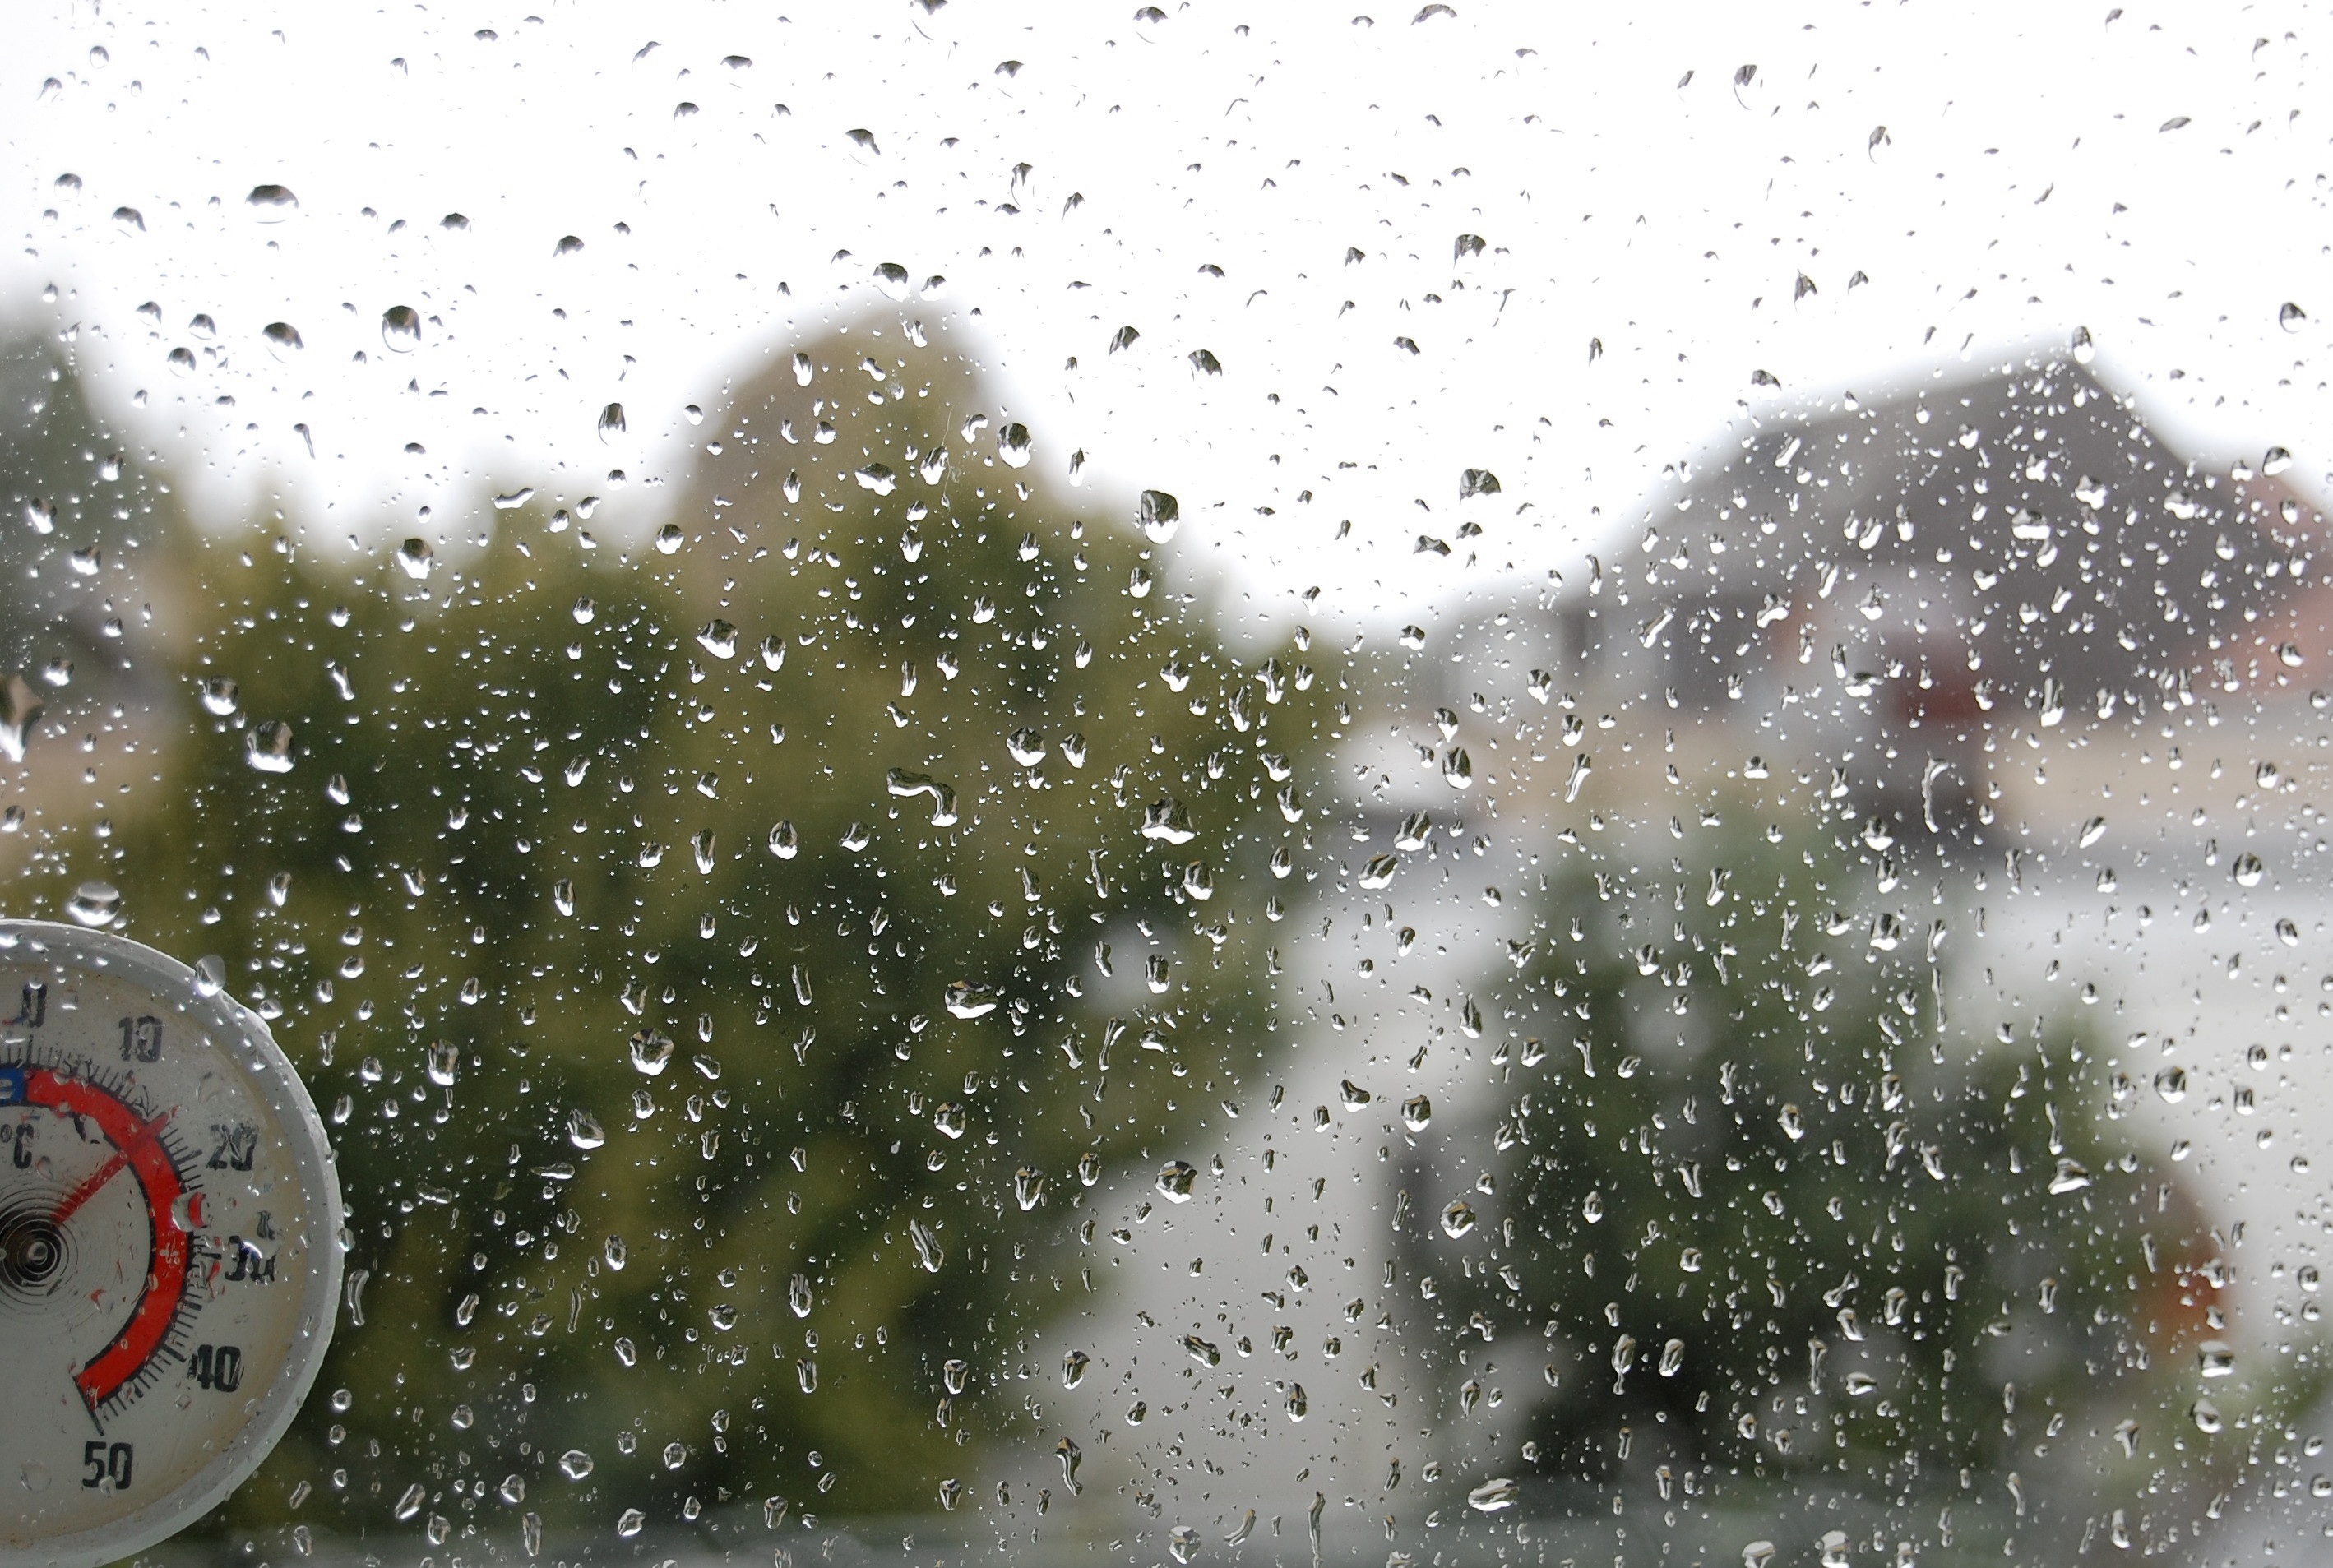
snow, rain, raindrop, frost, weather, drip, blizzard, disc, freezing, rainy summer, drop running, window panes, winter storm, rain and snow mixed